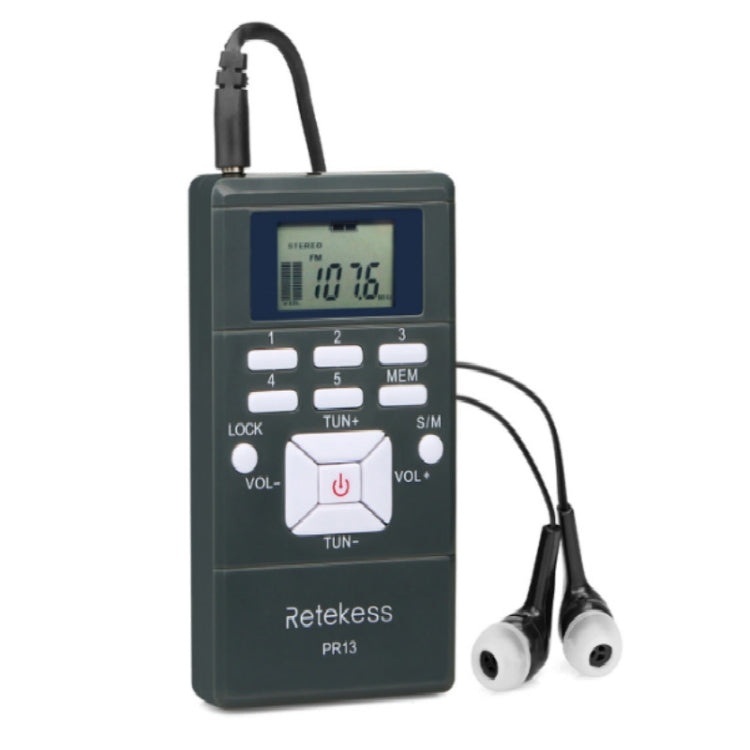
Retekess PR13 Portable FM Radio with Lanyard & Earphone(Black)
Brand: Shop2India
Features: 1. High sensitivity and selectivity with excellent reception 2. FM frequency range 60-108MHz 3. Automatic search and manual search the radio stations 4. 5 station presets: you can manually store five favorite stations 5. Press the 1-5 keys to quickly select storage station 6. Mono / stereo selectable 7. With 24-hour digital clock 8. 30 level volume control 9. Lock switch to prevent accidental operation Specification: 1. FM frequency: 60-108MHz 2. Sensitivity: <3.5uV 3. Signal to noise ratio: 45db 4. Stereo separation: 32dB 5. Power supply: 2 x AAA batteries (not included) 6. Earphone jack: 3.5mm 7. Tuning increase:0.1MHz 8. Built-in speaker: No 9. Dimension: 92 x 54 x 15mm / 3.6 x 2.1x 0.6in 10. Weight: 40g / 0.09lb Package Includes: 1 x FM radio 1 x In-ear stereo earphone 1 x Lanyard 1 x English manual
Category: Electronics > Audio > Audio Players & Recorders > Radios > AM/FM Radios